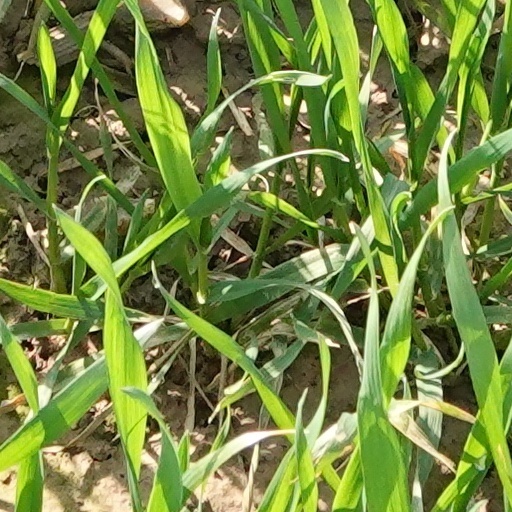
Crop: wheat